Knowle Hospital

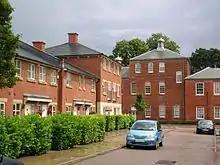
New and old buildings forming Knowle Village

Part of the hospital site was home to the Hampshire Ambulance Service Knowle Training School in the 1980s. Knowle Hospital closed in 1996 and the site was subsequently redeveloped for residential use as Knowle Village.